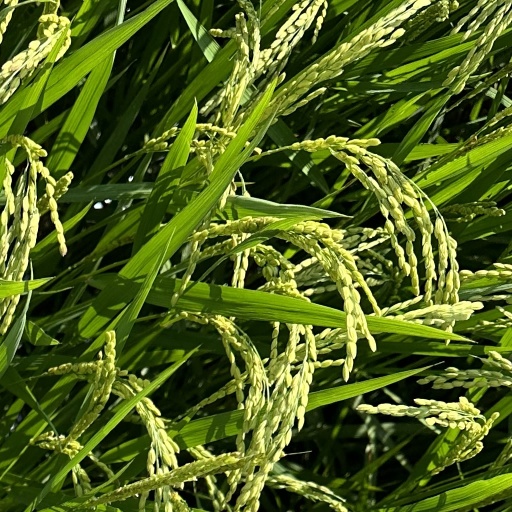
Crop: rice